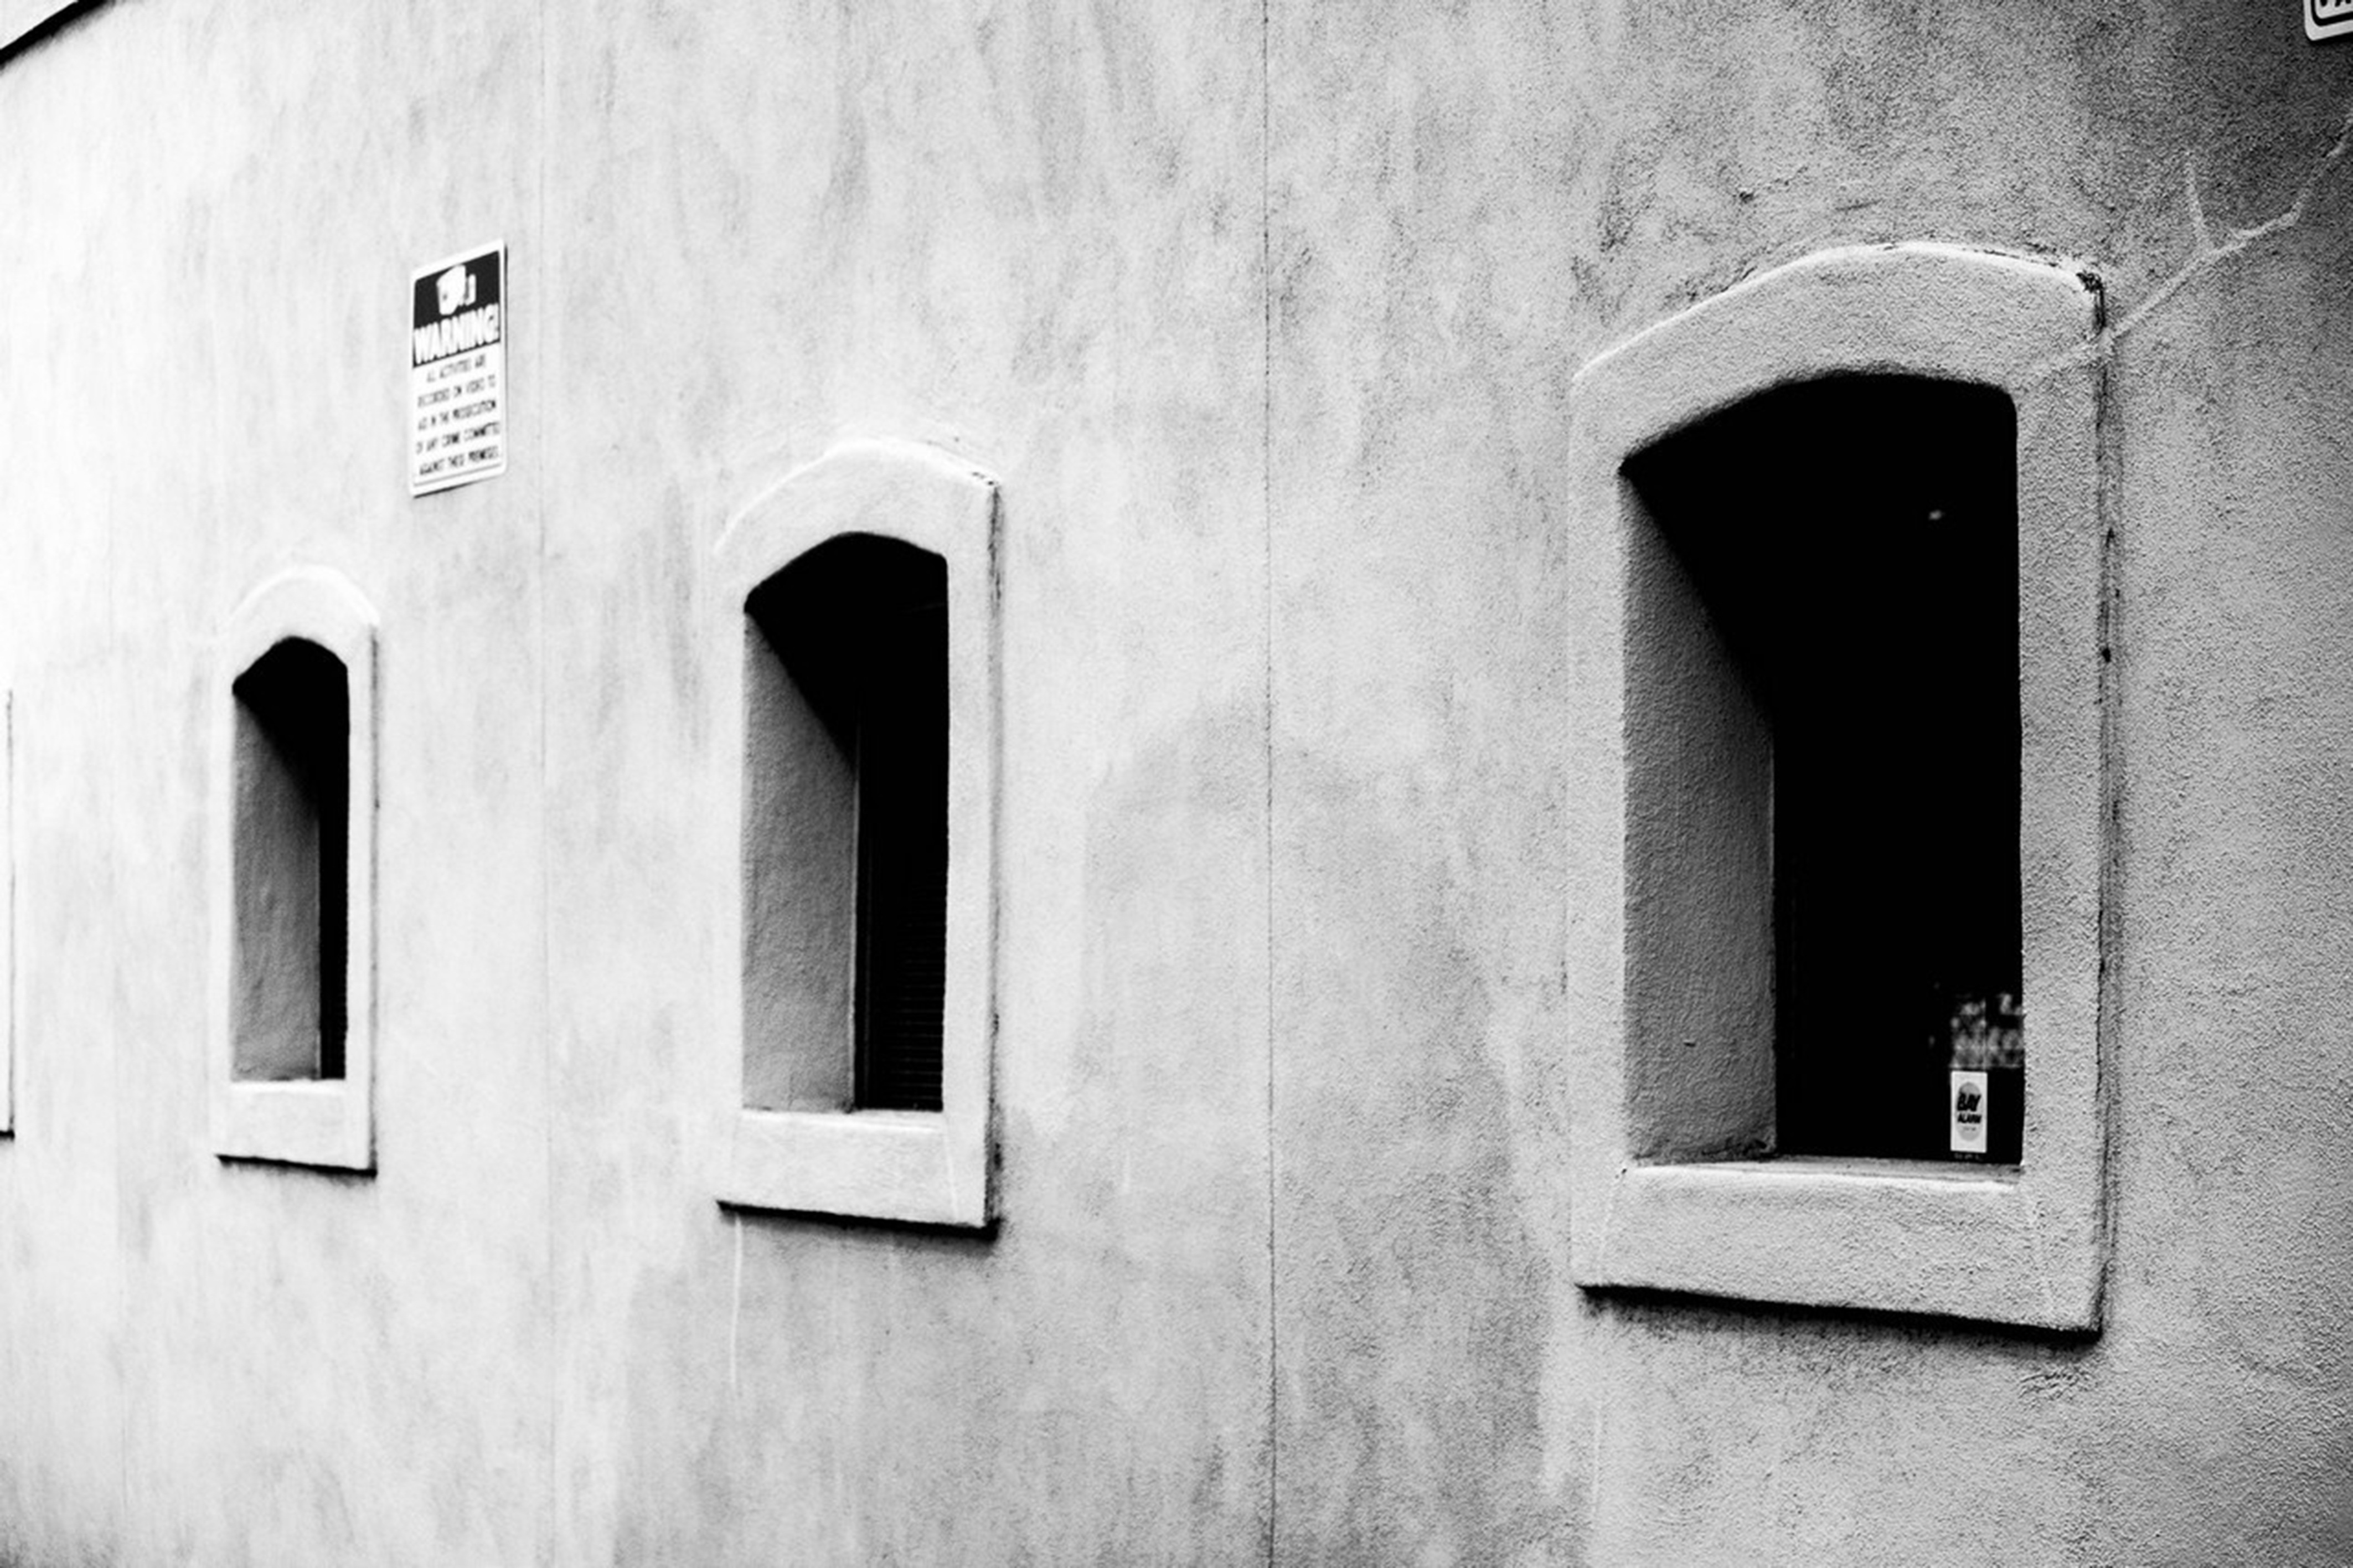
light, black and white, architecture, white, photography, house, window, wall, arch, color, darkness, black, monochrome, door, symmetry, photograph, shape, monochrome photography